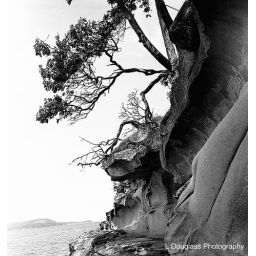
natrual rock formation made by the ocean